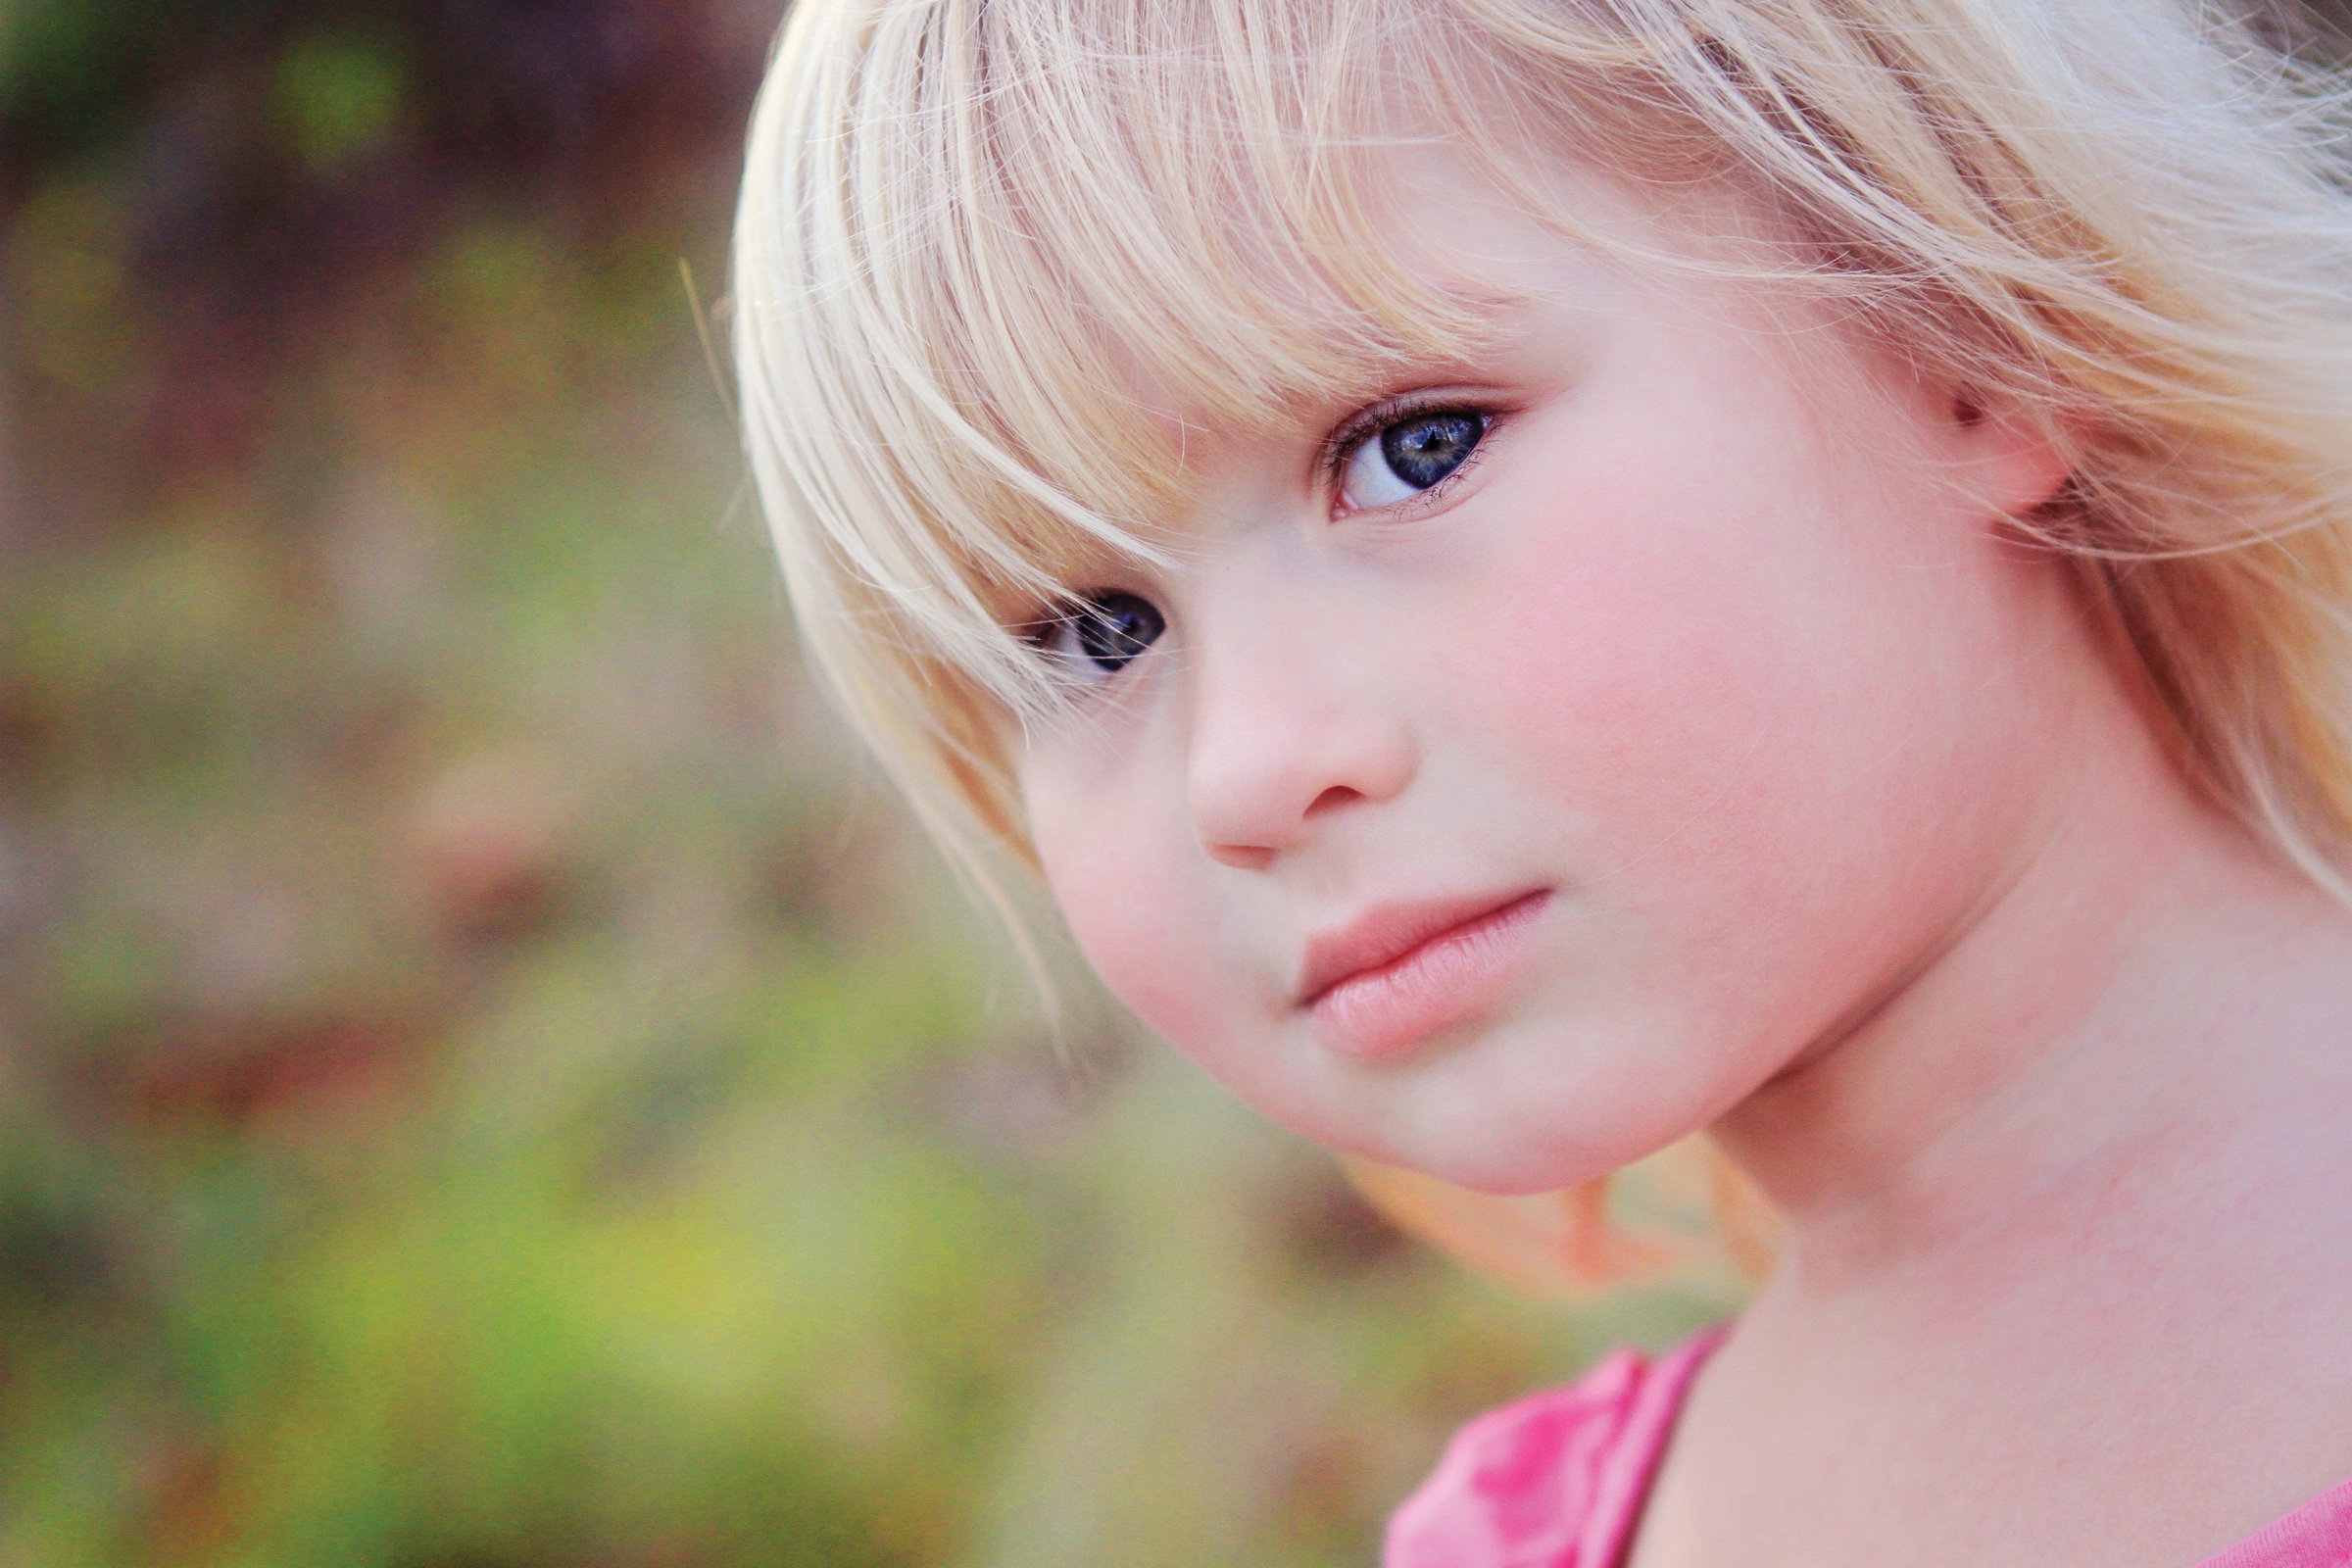
nature, person, people, girl, hair, photography, flower, kid, female, portrait, model, young, youth, color, child, pink, facial expression, childhood, lip, hairstyle, smile, close up, outdoors, face, outside, nose, toddler, eye, head, skin, beauty, beautiful, blond, pretty, organ, serious, brown hair, portrait photography